Hemorrhoid

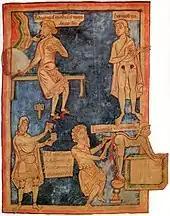
An 11th-century English miniature. On the right is an operation to remove hemorrhoids.

The first known mention of this disease is from a 1700 BC Egyptian papyrus, which advises: "Thou shouldest give a recipe, an ointment of great protection; acacia leaves, ground, titurated and cooked together. Smear a strip of fine linen there-with and place in the anus, that he recovers immediately." In 460 BC, the Hippocratic corpus discusses a treatment similar to modern rubber band ligation: "And hemorrhoids in like manner you may treat by transfixing them with a needle and tying them with very thick and woolen thread, for application, and do not foment until they drop off, and always leave one behind; and when the patient recovers, let him be put on a course of Hellebore." Hemorrhoids may have been described in the Bible, with earlier English translations using the now-obsolete spelling "emerods".